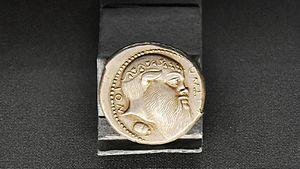
Le tétradrachme d'Aetna est une pièce d'argent d'un diamètre de 26 mm et d'un poids de 17,23 grammes. Cette pièce, qui est généralement considérée comme la plus précieuse du monde, est conservée à la Bibliothèque royale de Belgique. On l'appelle aussi la « Mona Lisa de la numismatique ». Le tétradrachme faisait à l'origine partie de la collection de Lucien de Hirsch.